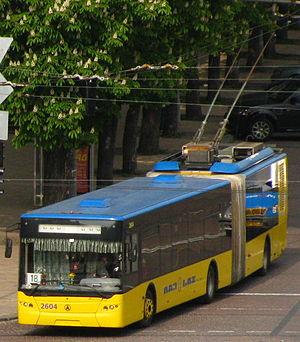
Kyivpastrans est la compagnie municipale qui opère la plupart des transports publics dans la capitale ukrainienne de Kiev.